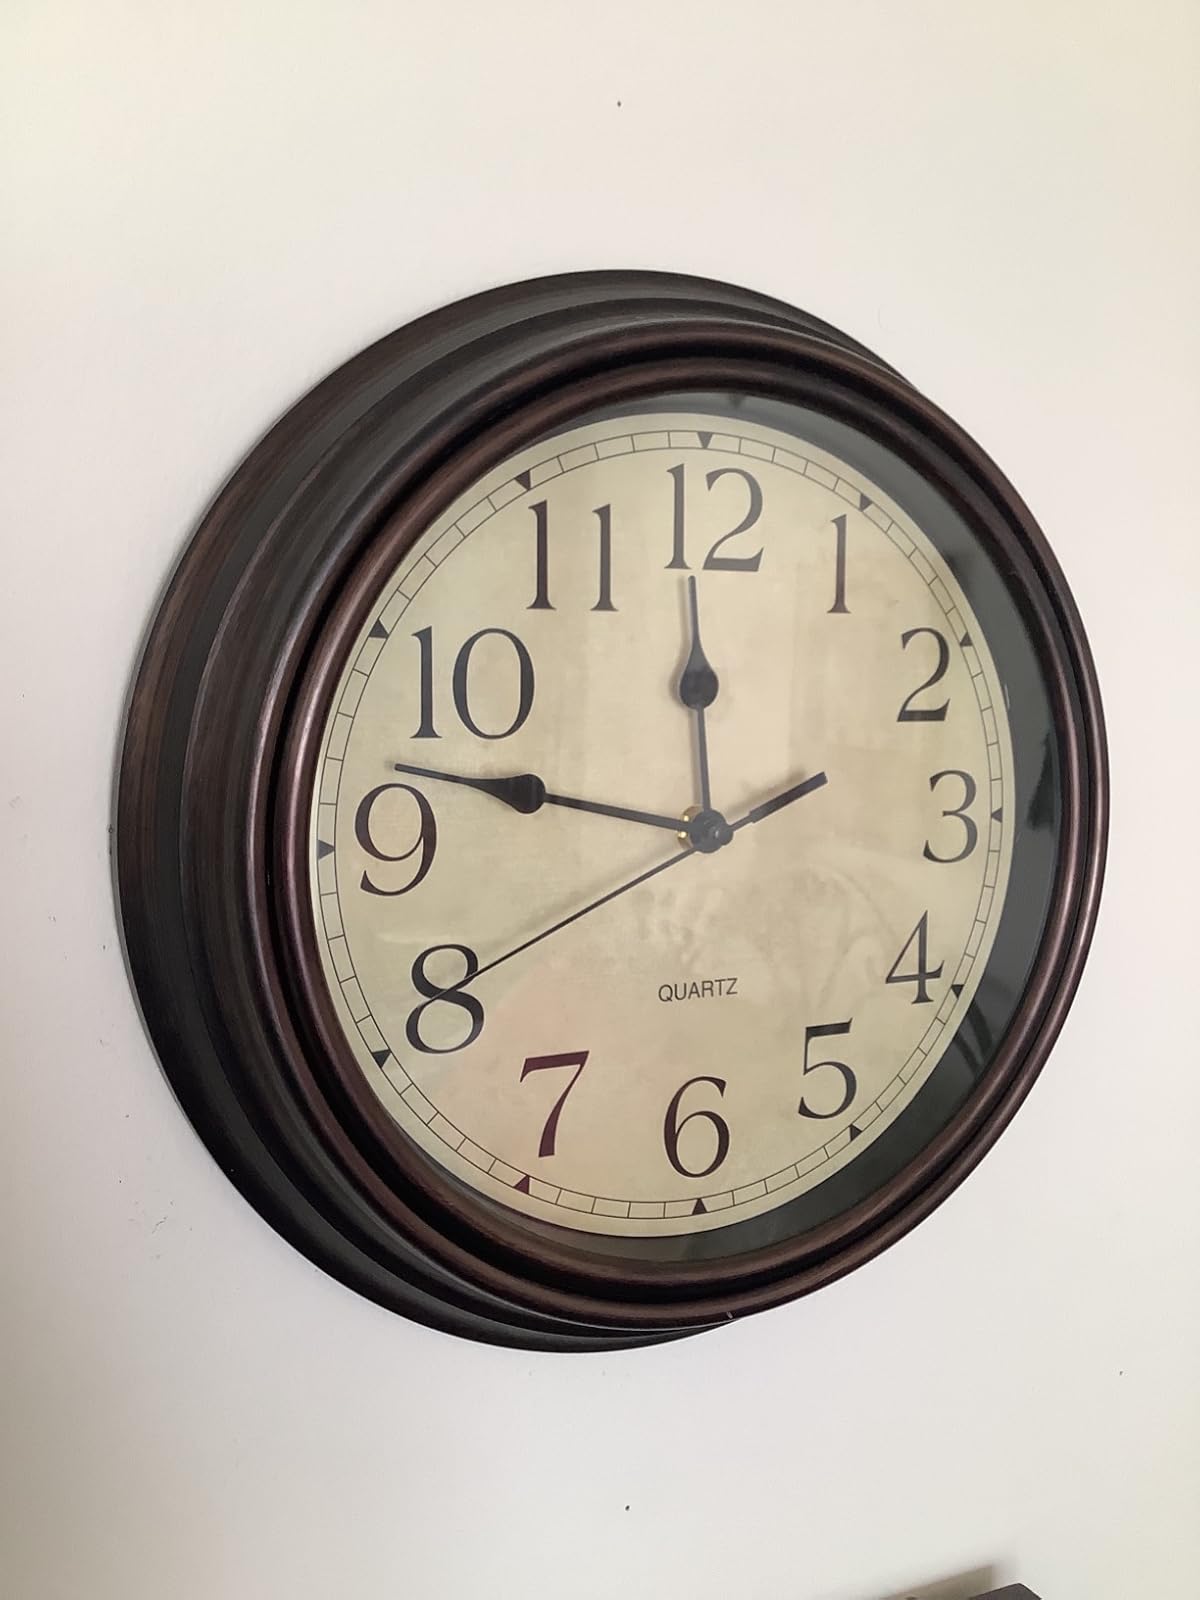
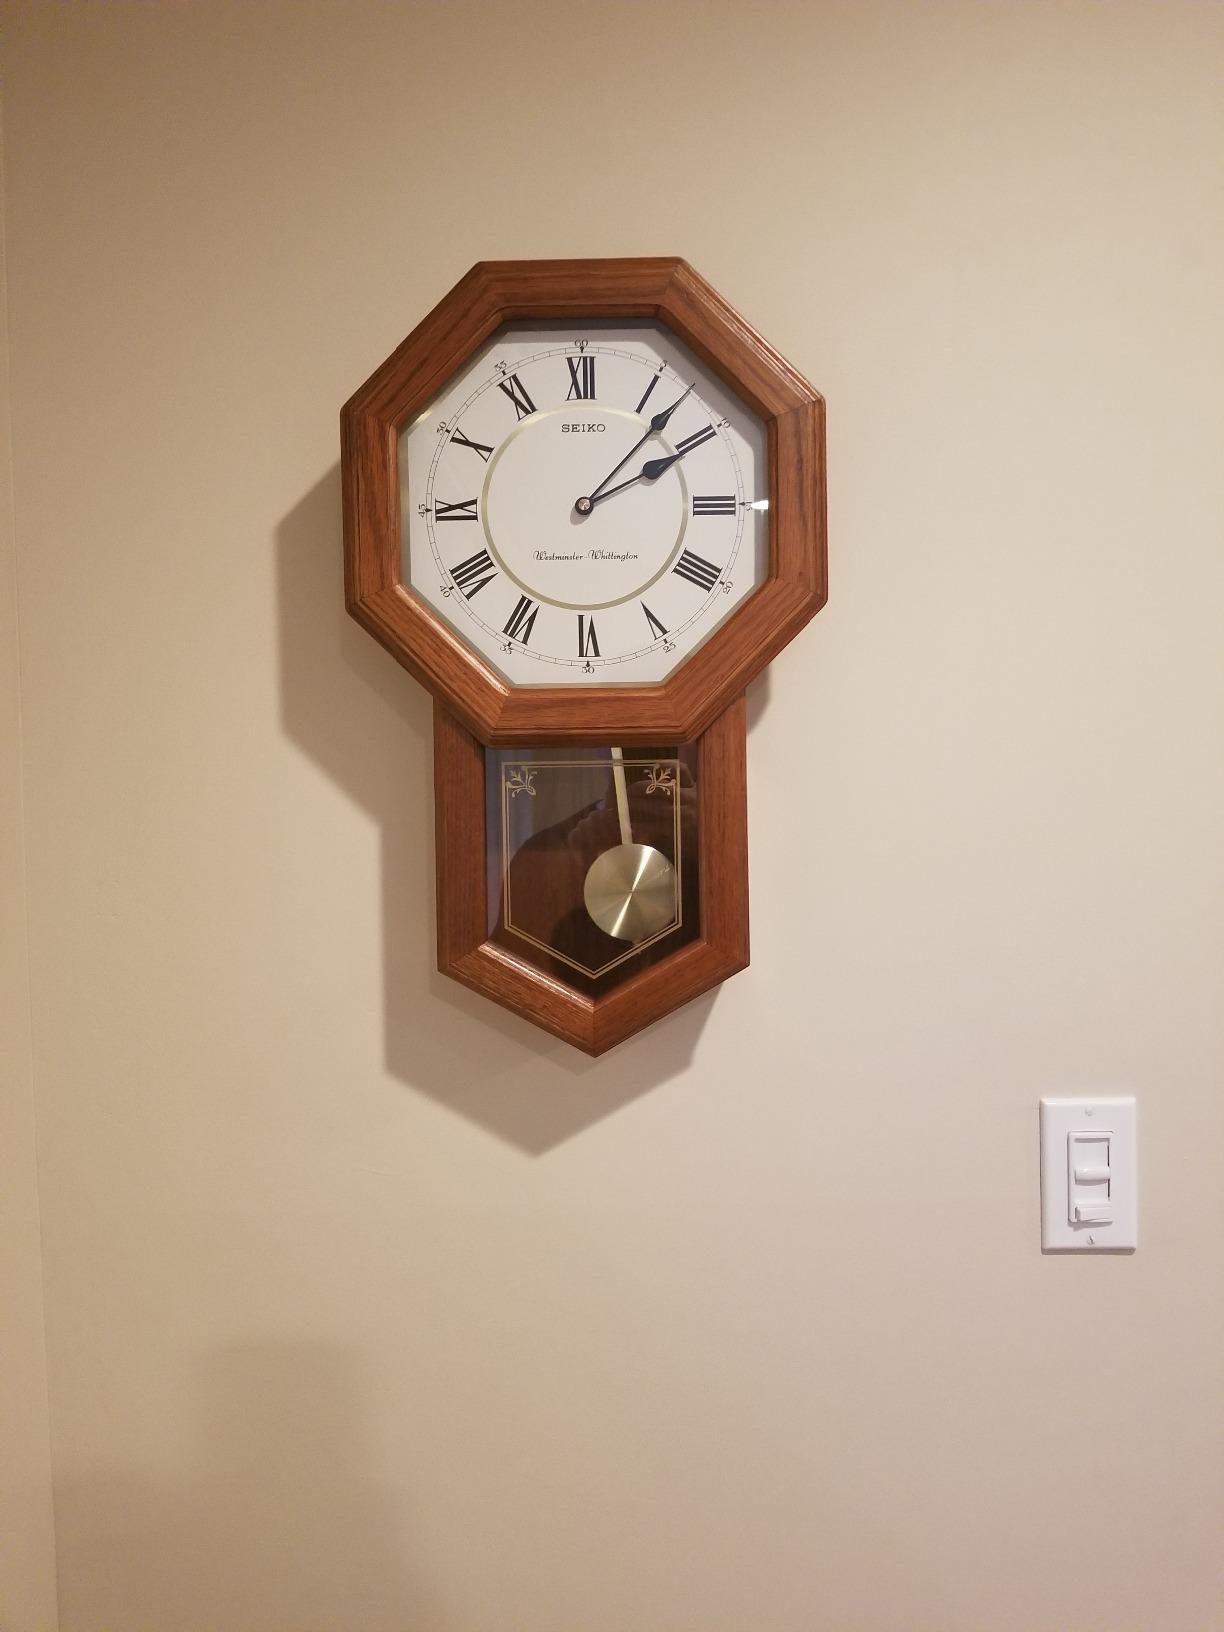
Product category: clock
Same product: no